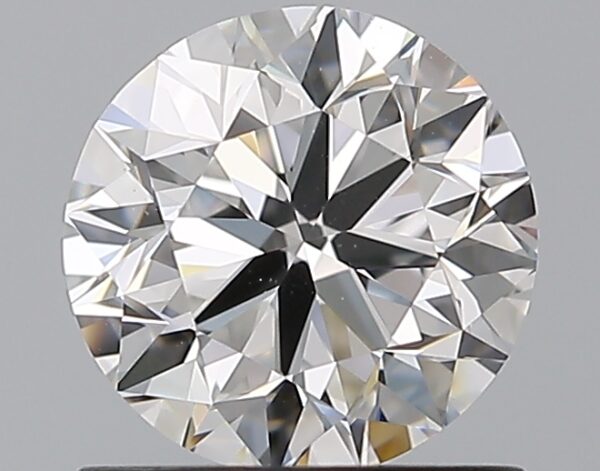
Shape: round
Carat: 1
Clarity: VVS1
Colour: D
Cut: VG
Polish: EX
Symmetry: VG
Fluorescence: N
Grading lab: GIA
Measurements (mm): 6.18 x 6.27 x 3.99